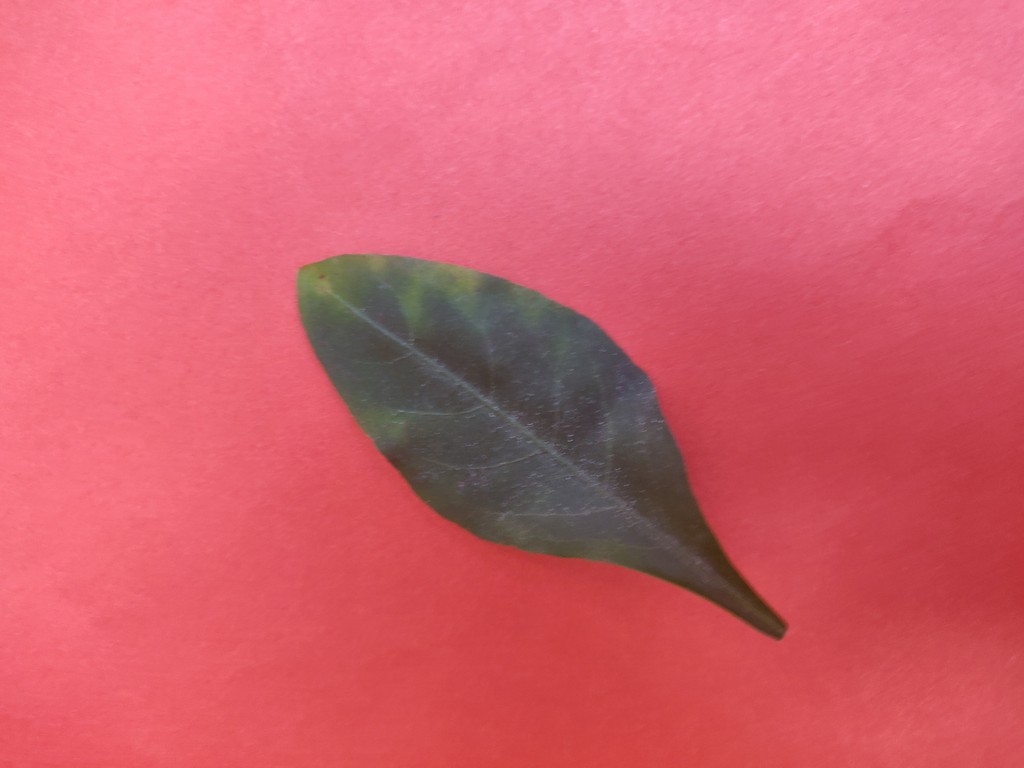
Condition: Unhealthy
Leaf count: single
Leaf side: front